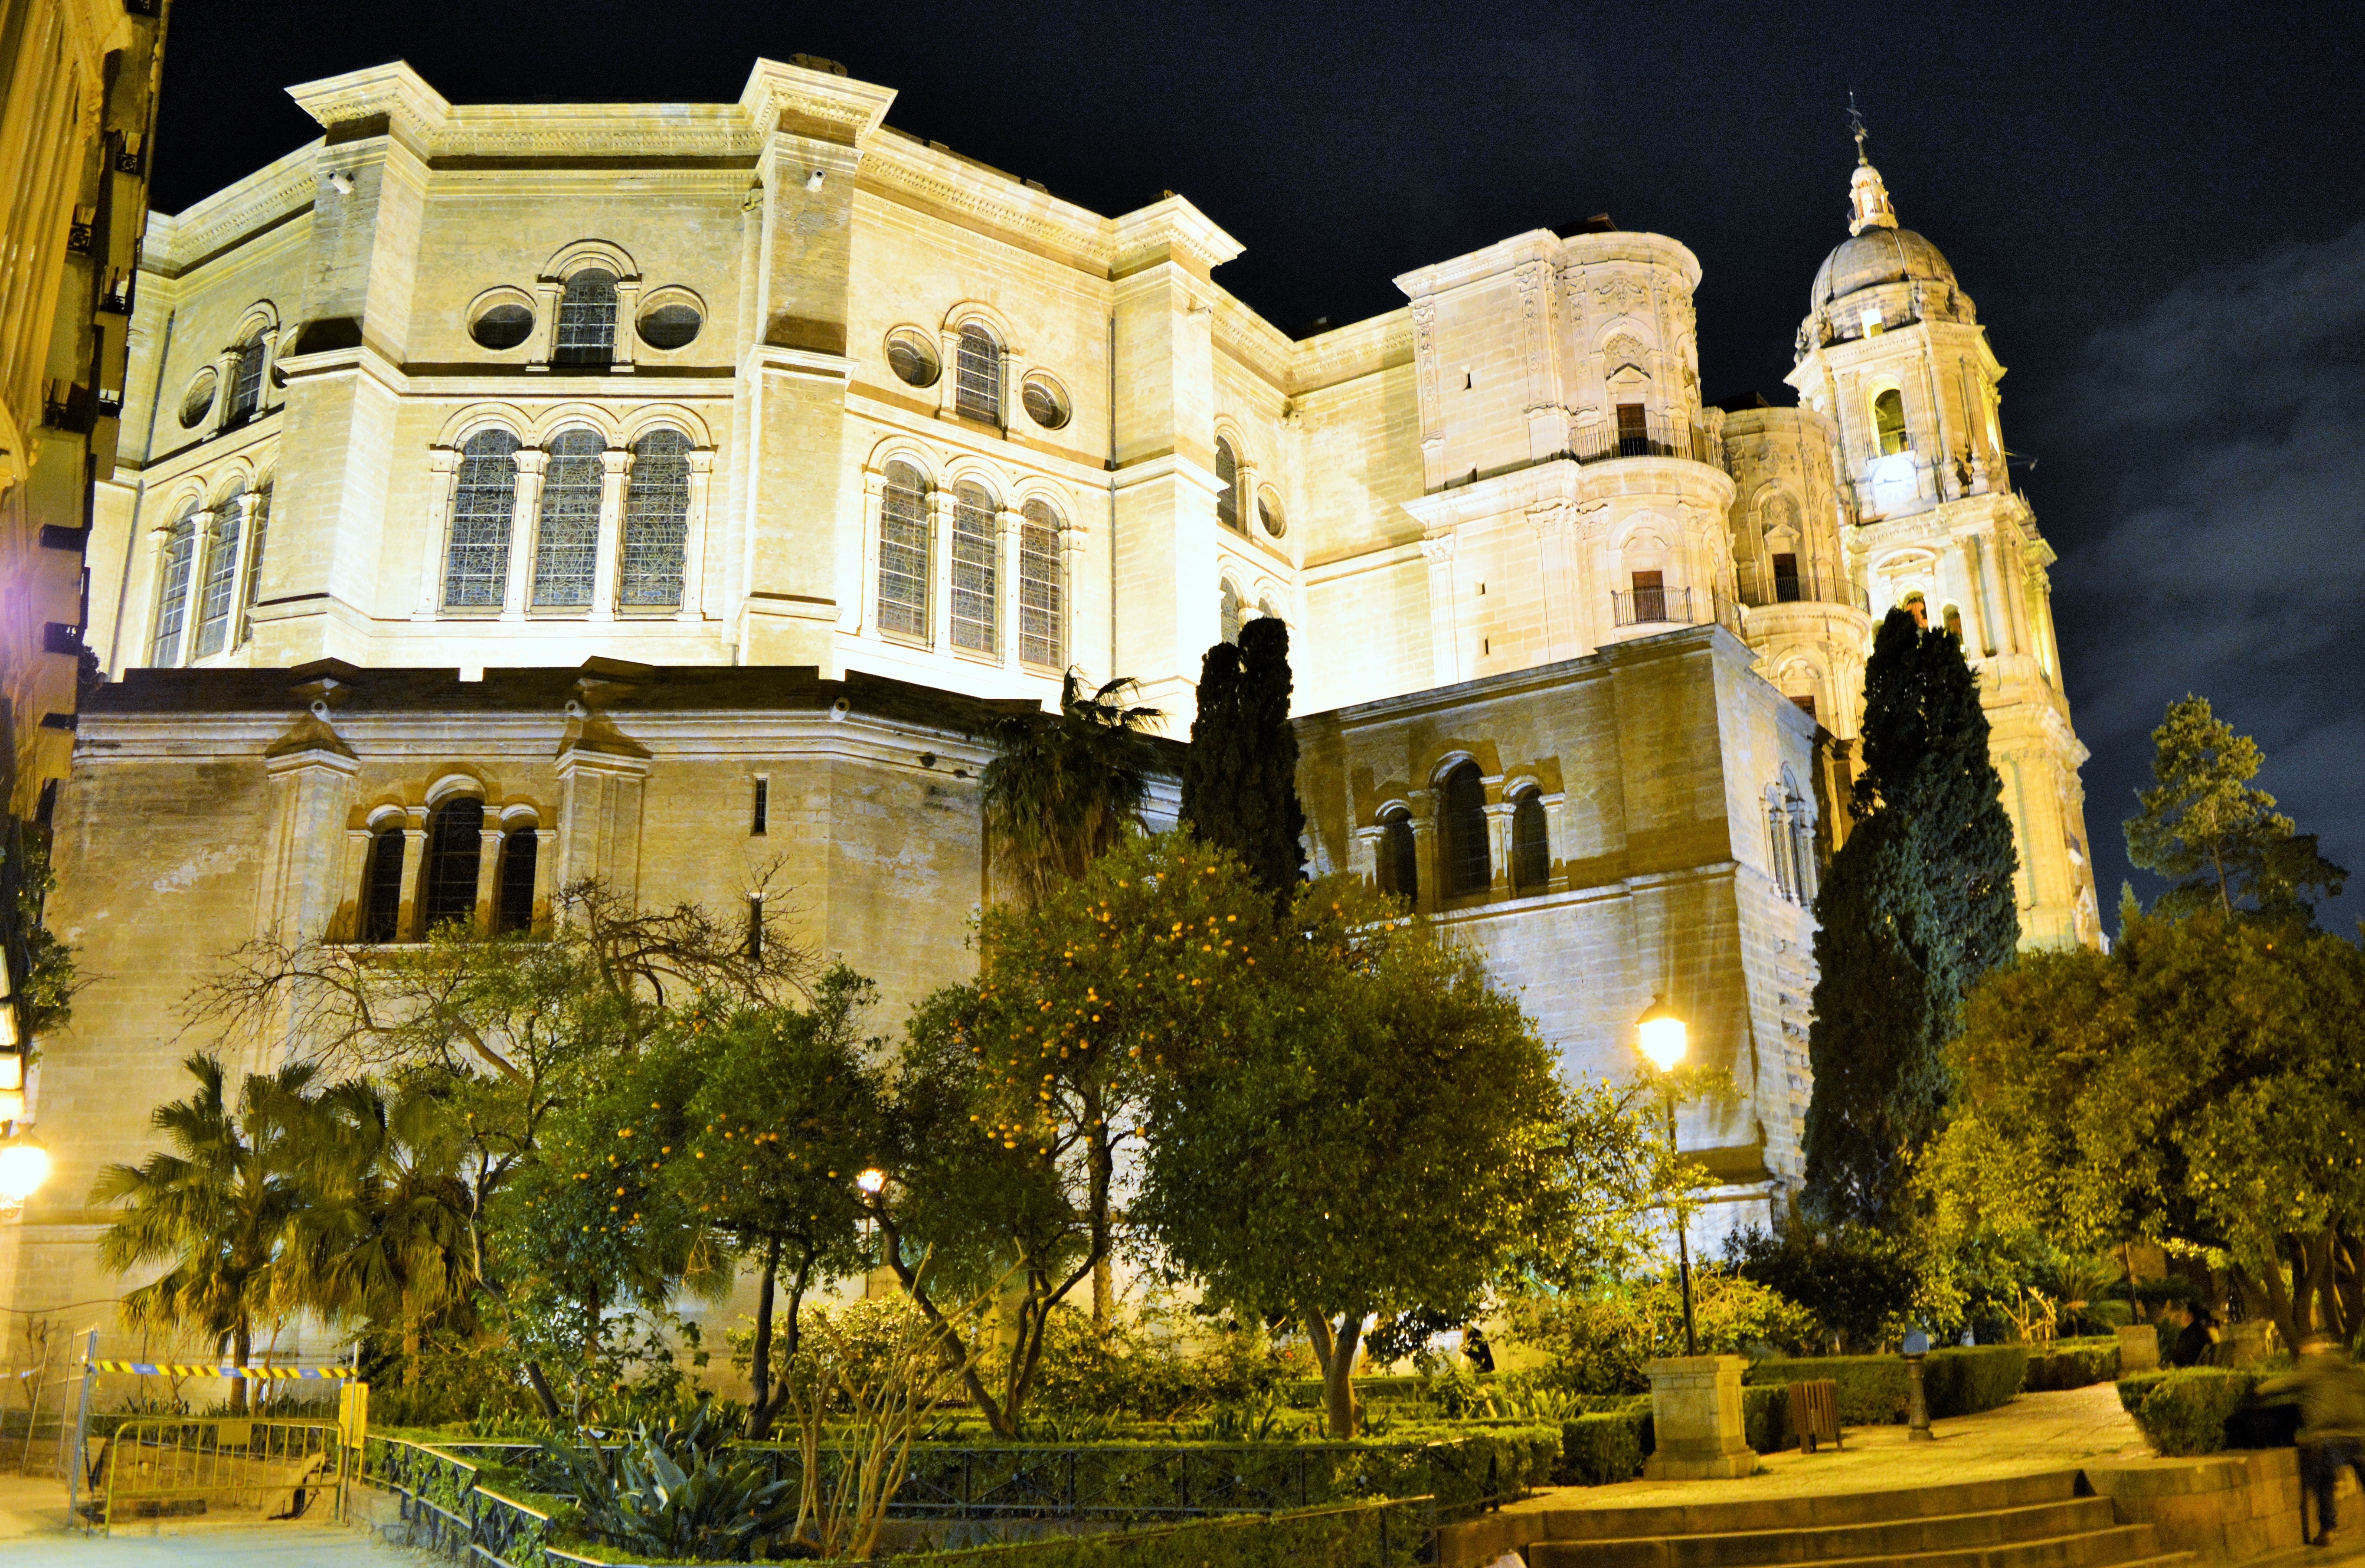
architecture, night, mansion, house, building, chateau, palace, castle, landmark, facade, cathedral, estate, neighbourhood